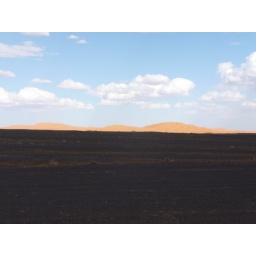
driving past the black stoney desert with the orange sand dunes calling us in the background!